Carine Feyten

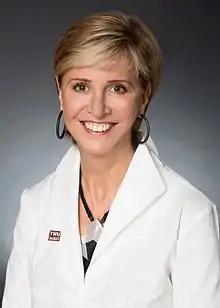
2014 Photograph of Carine M. Feyten

Carine M. Feyten is the second chancellor and eleventh president of Texas Woman's University (TWU), which is part of the Texas Woman's University System, established in 2021. The public university system has campuses in Denton, Dallas and Houston. Feyten was selected by the TWU Board of Regents in March 2014 and began her tenure in July of that year. She is the fifth woman to hold the title of president and second to hold the title of chancellor following a series of six male presidents, starting with Cree T. Work in 1901 and ending with John A. Guinn in 1976. In accordance with the servant leadership framework, she leads a university that enrolls about 16,000 students, predominantly women; employs more than 2,800 faculty and staff; runs on an annual operating budget that exceeds $256 million; and provides an annual statewide economic impact of more than $1.8 billion.